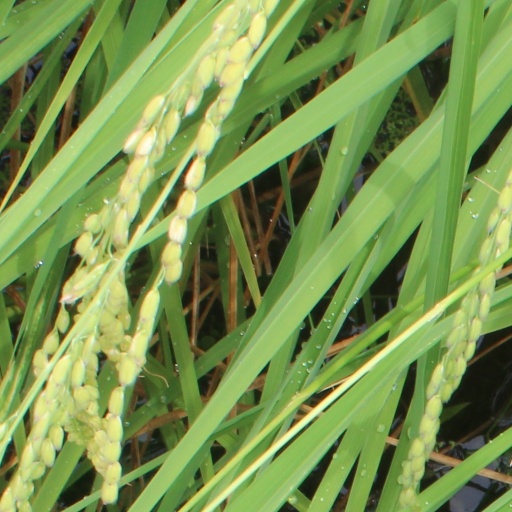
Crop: rice